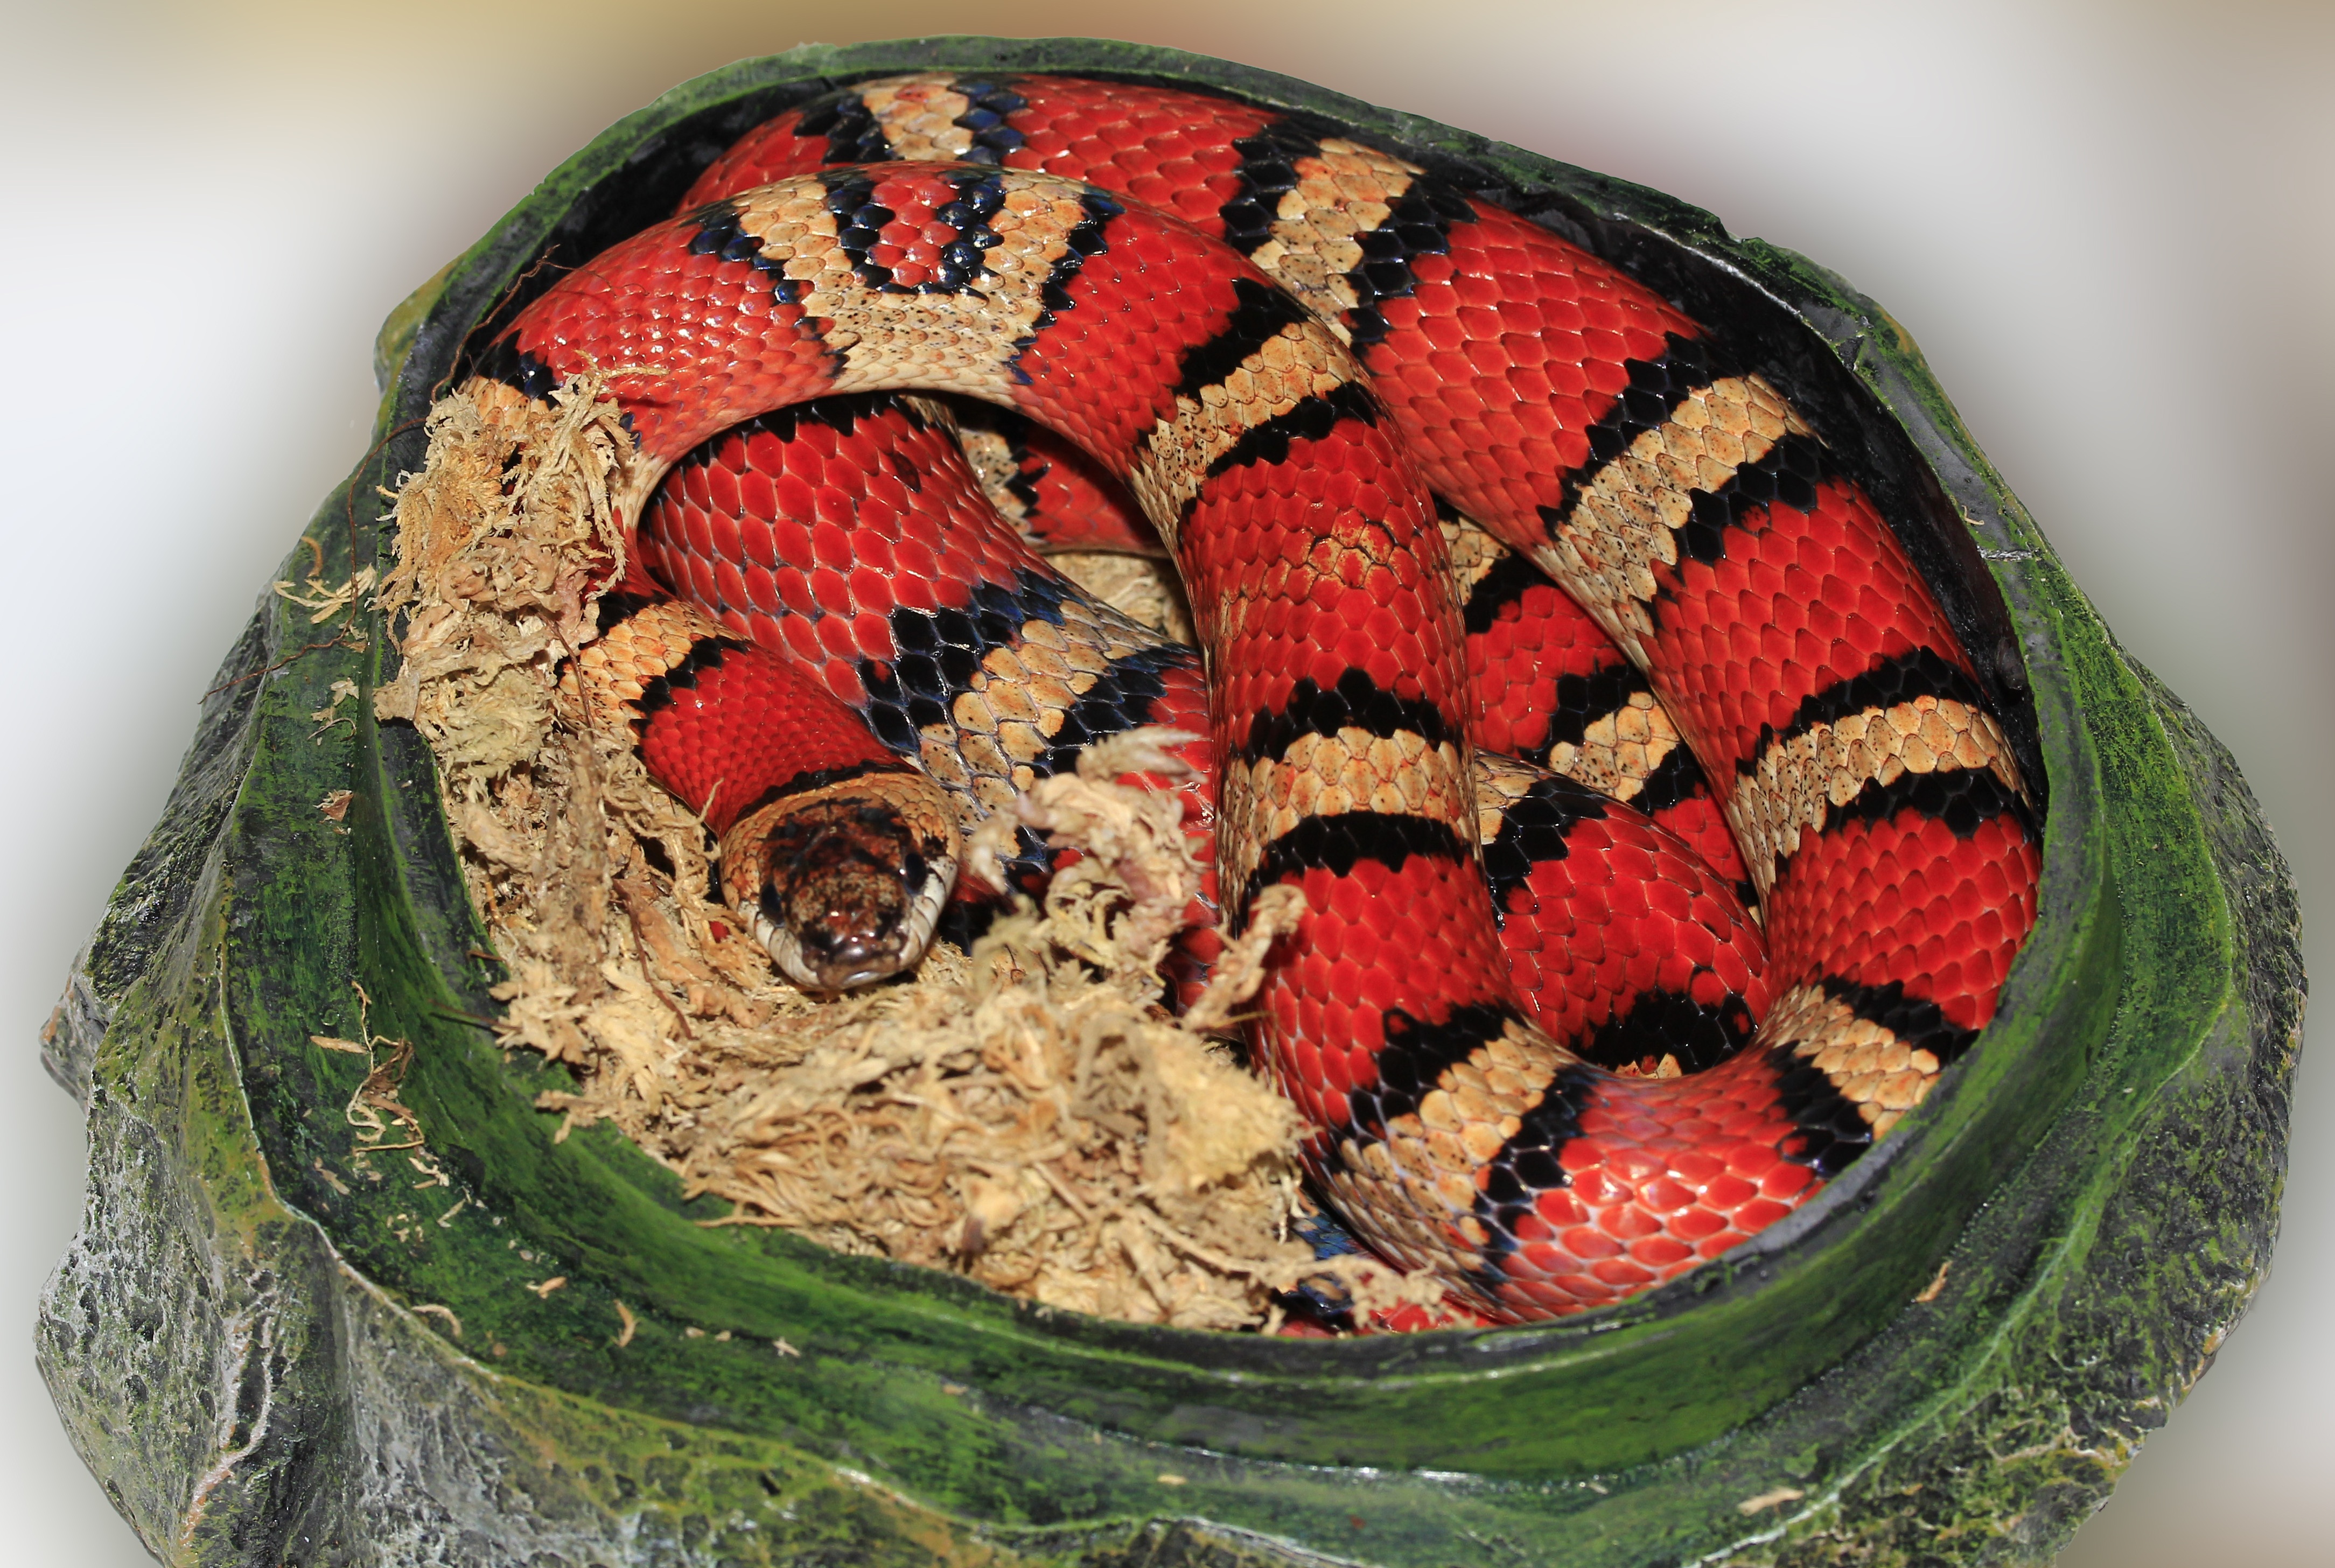
flower, pattern, cave, food, red, reptile, black, colorful, striped, art, snake, protection, attention, lampropeltis, constrictor, non toxic, bundled, on the lurking, king snake